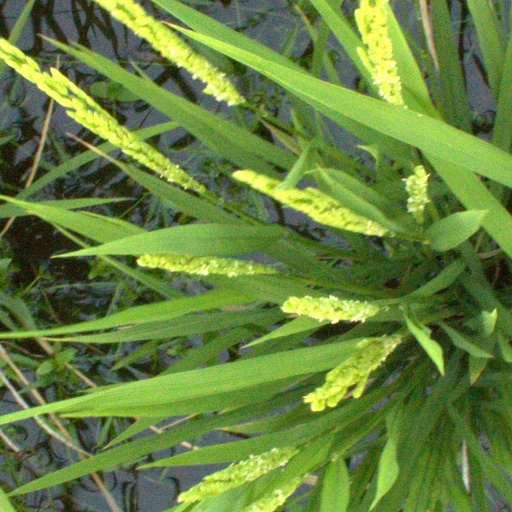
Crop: rice